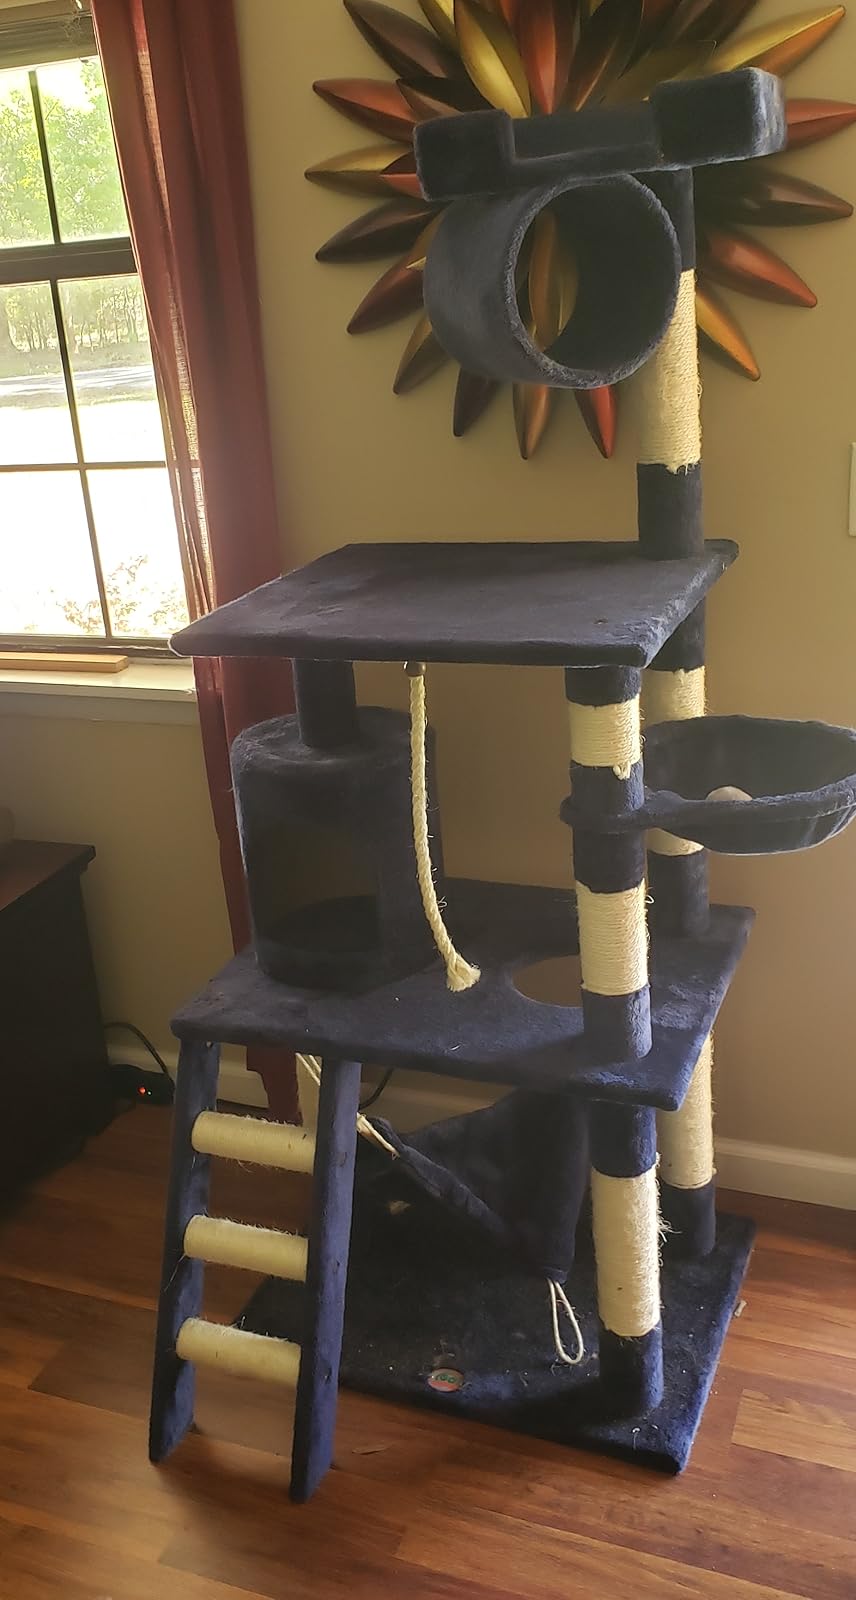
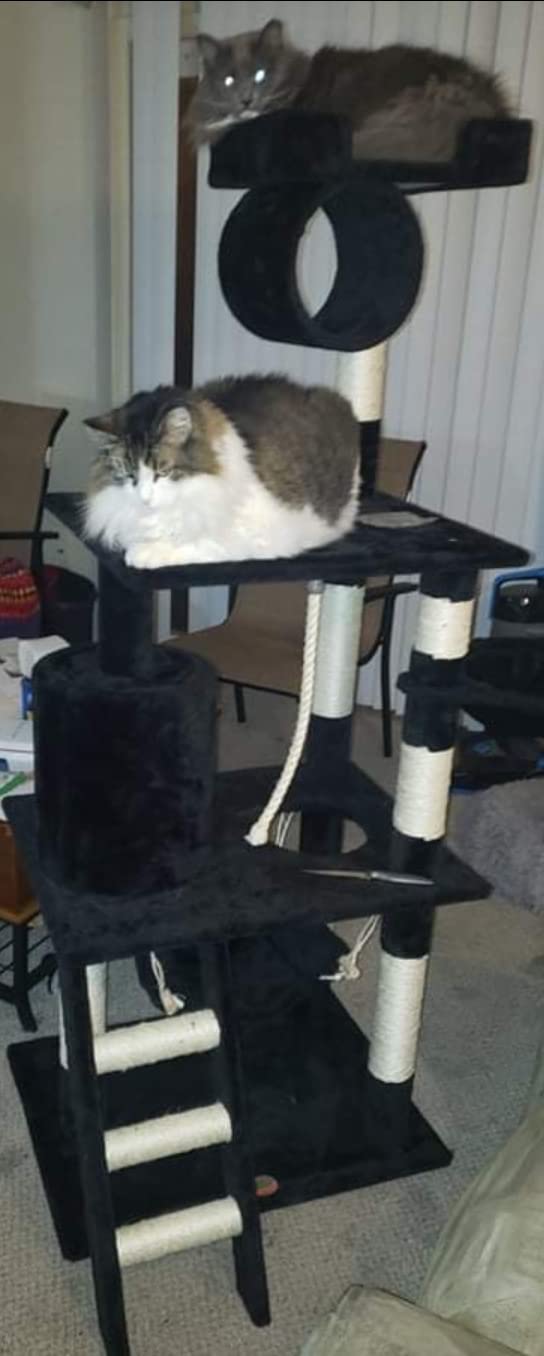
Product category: items_cat tree
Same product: no